Pirinska Bistritsa

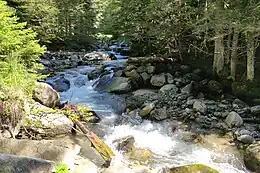
View from the upper reaches of the Pirinska Bistritsa River

The Pirinska Bistritsa or Mpístritsas is a river in south-western Bulgaria and northern Greece, a left tributary of the Struma. The river is 53 km long; the last 7 km before its confluence with the Struma forms the border between Bulgaria and Greece. Pirinska Bistritsa drains the south-western sections of the Pirin mountain range and the northern sections of the Slavyanka mountain range.